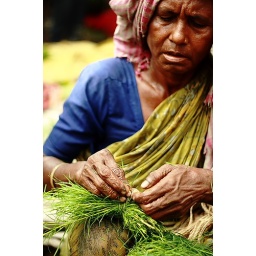
&amp;quot;durba&amp;quot; is a typical grass used in different hindu rituals and pujas... this grass is sold like flower in different markets of kolkata